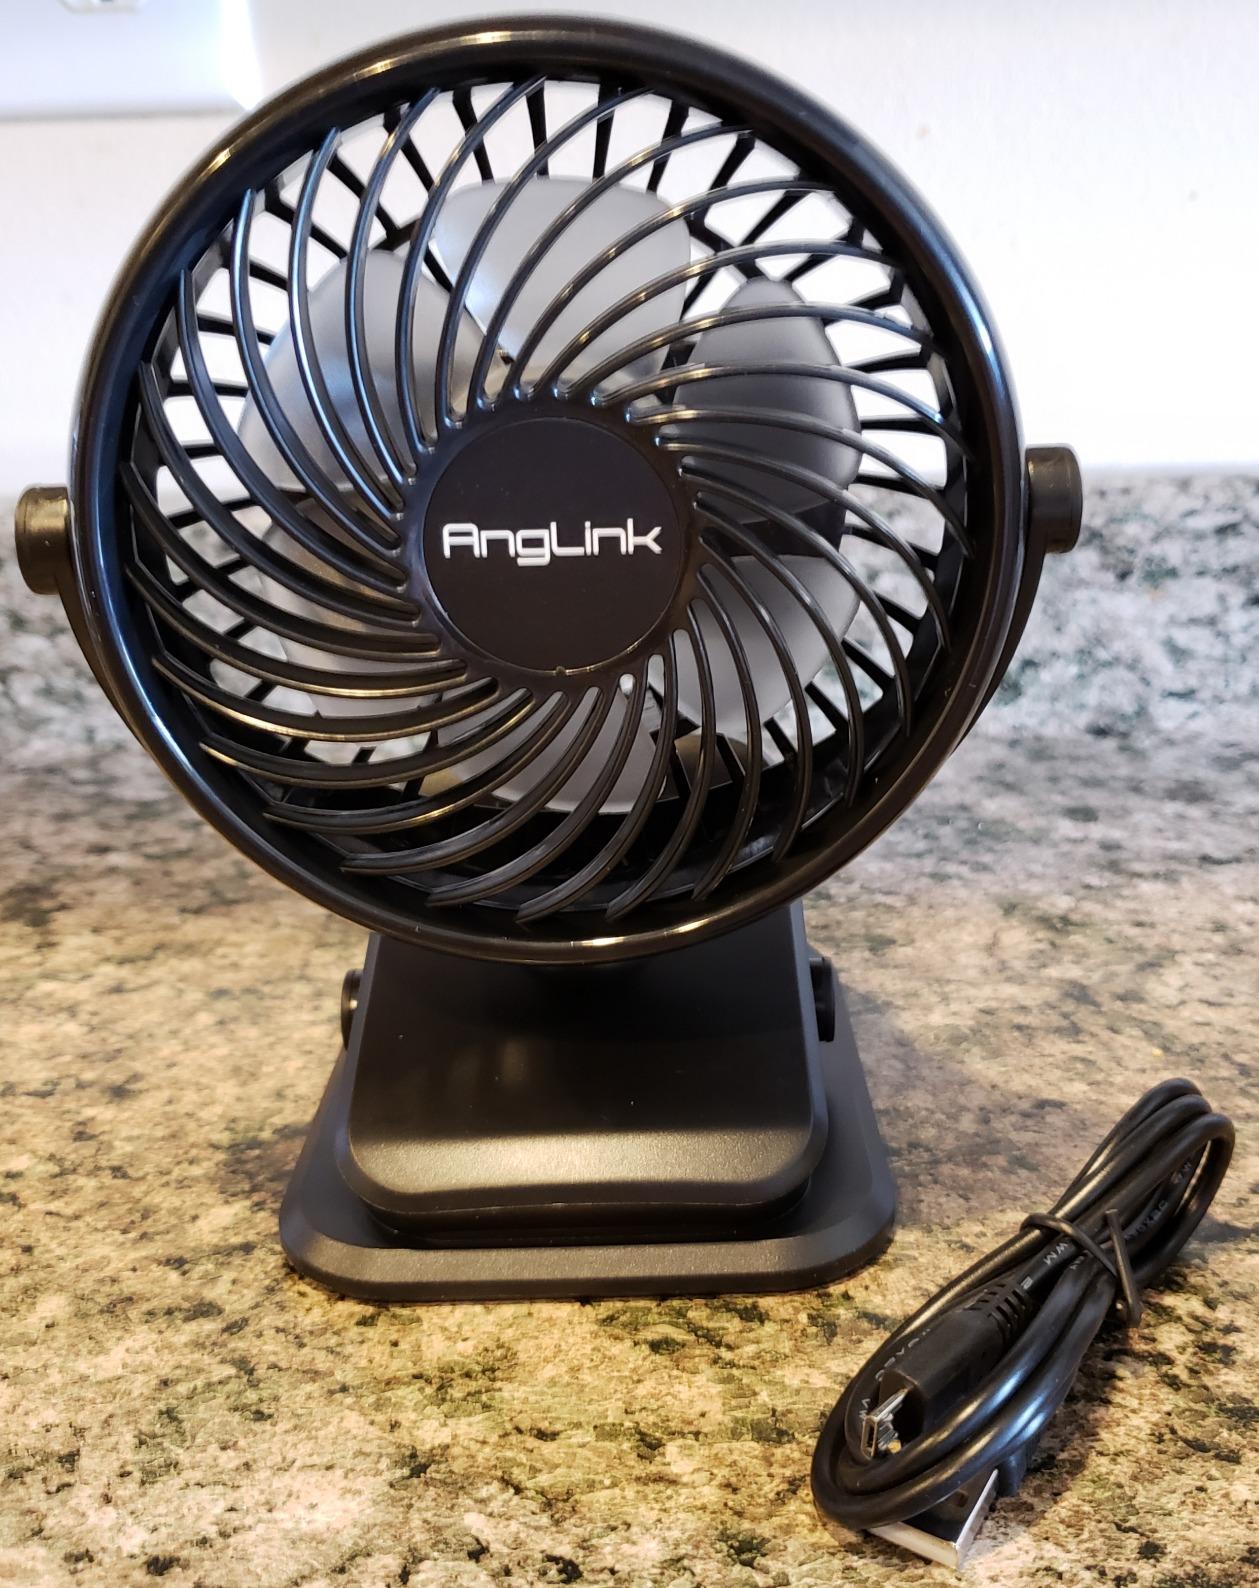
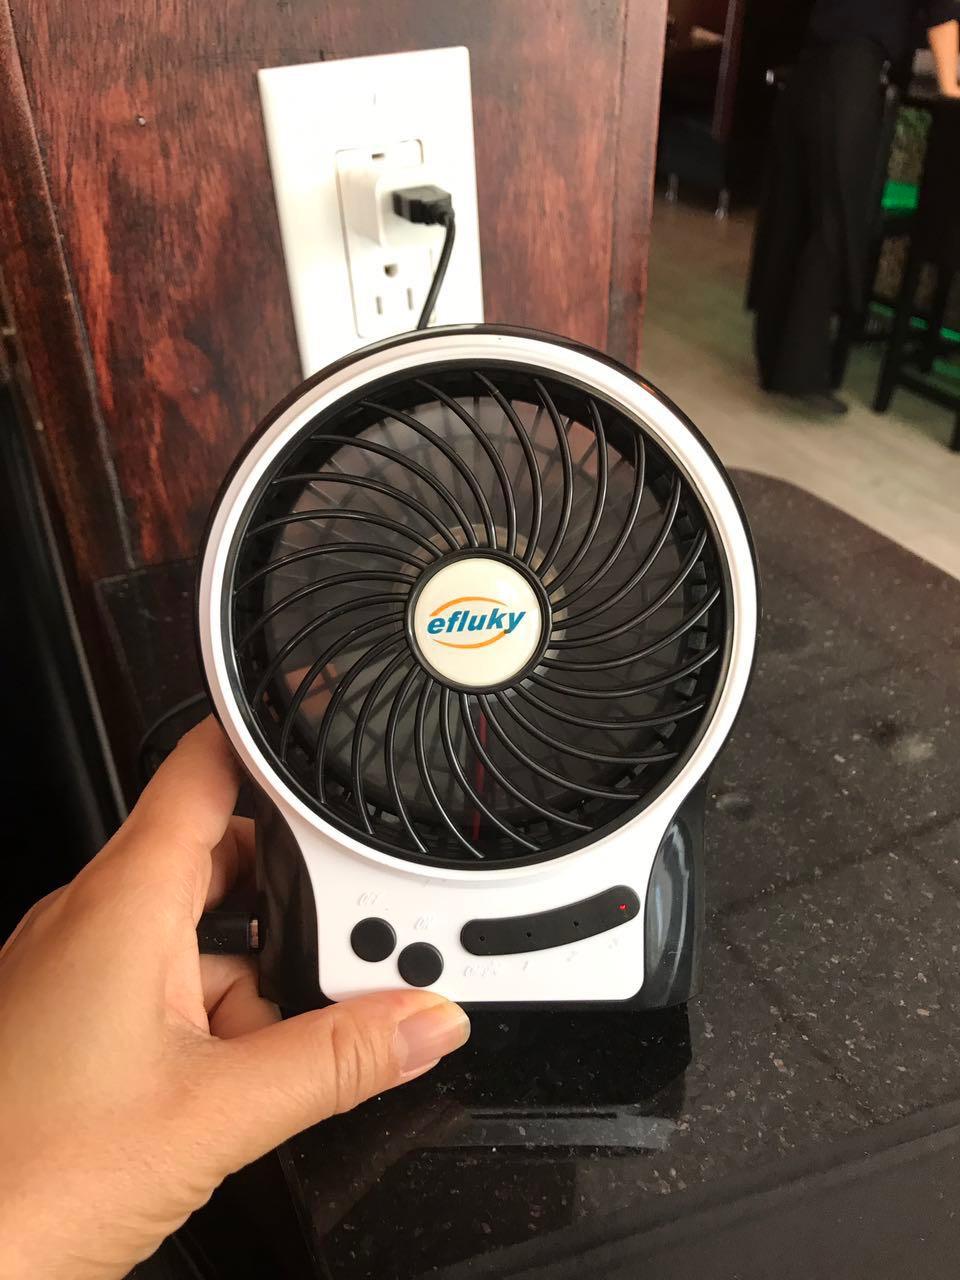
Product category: fan
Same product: no